Diana (mythology)

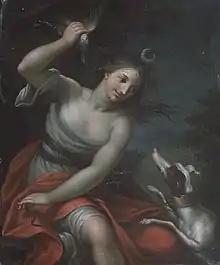
Diana and her hound,

Diana's worship may have originated at an open-air sanctuary overlooking Lake Nemi in the Alban Hills near Aricia, where she was worshiped as Diana Nemorensis, or ("Diana of the Sylvan Glade"). According to legendary accounts, the sanctuary was founded by Orestes and Iphigenia after they fled from the Tauri. In this tradition, the Nemi sanctuary was supposedly built on the pattern of an earlier Temple of Artemis Tauropolos, and the first cult statue at Nemi was said to have been stolen from the Tauri and brought to Nemi by Orestes. Historical evidence suggests that worship of Diana at Nemi flourished from at least the 6th century BCE until the 2nd century CE. Her cult there was first attested in Latin literature by Cato the Elder, in a surviving quote by the late grammarian Priscian. By the 4th century BCE, the simple shrine at Nemi had been joined by a temple complex. The sanctuary served an important political role as it was held in common by the Latin League.